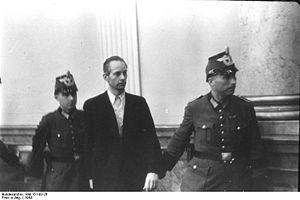
Le comte Peter Yorck von Wartenburg près d'Ohlau, mort le 8 août 1944 à la prison de Plötzensee, est un juriste allemand engagé dans la résistance allemande au nazisme.